Schleswig-Holstein Wadden Sea National Park

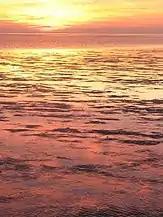
Sunset in the Wadden Sea

The North Sea coast is very flat; in places the ocean floor only descends a few centimetres per kilometre. Twice a day the high tide carries sand, clay and silt into the Wadden Sea. The tidal range in Schleswig-Holstein´s part of the Wadden Sea accounts for between 1.5 m and 3.7 m, increasing from north to south. The lowest tidal ranges occur on Sylt's north coast, the highest in southern Dithmarschen. Everywhere in the Wadden Sea the amount of time the water needs to stream in is only 85% of the time it needs to run off again. Therefore the current of the water coming in, is much stronger and the low tide does not have the power to remove the sediments the high tide accumulated.